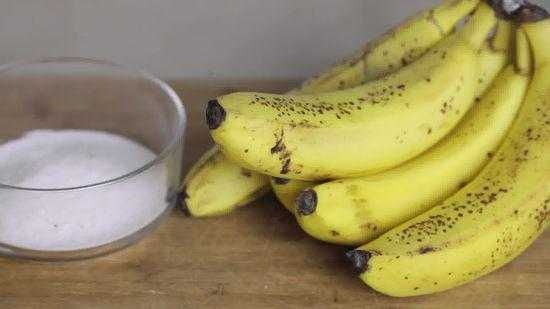
Label: Banana